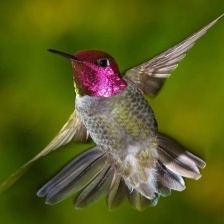
Species: ANNAS HUMMINGBIRD
Scientific name: CALYPTE ANNA
ImageNet parent category: hummingbird